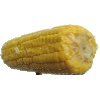
Label: Corn 1